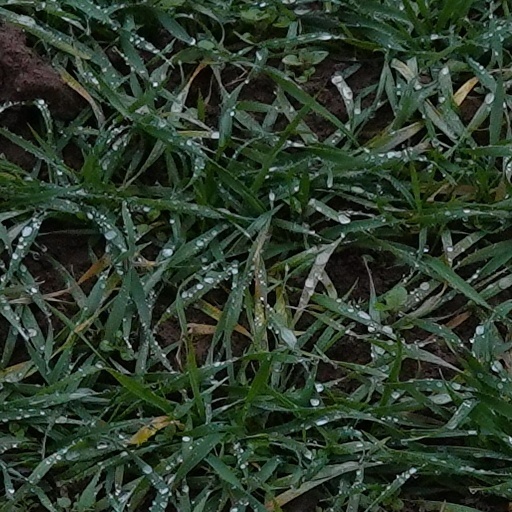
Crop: wheat